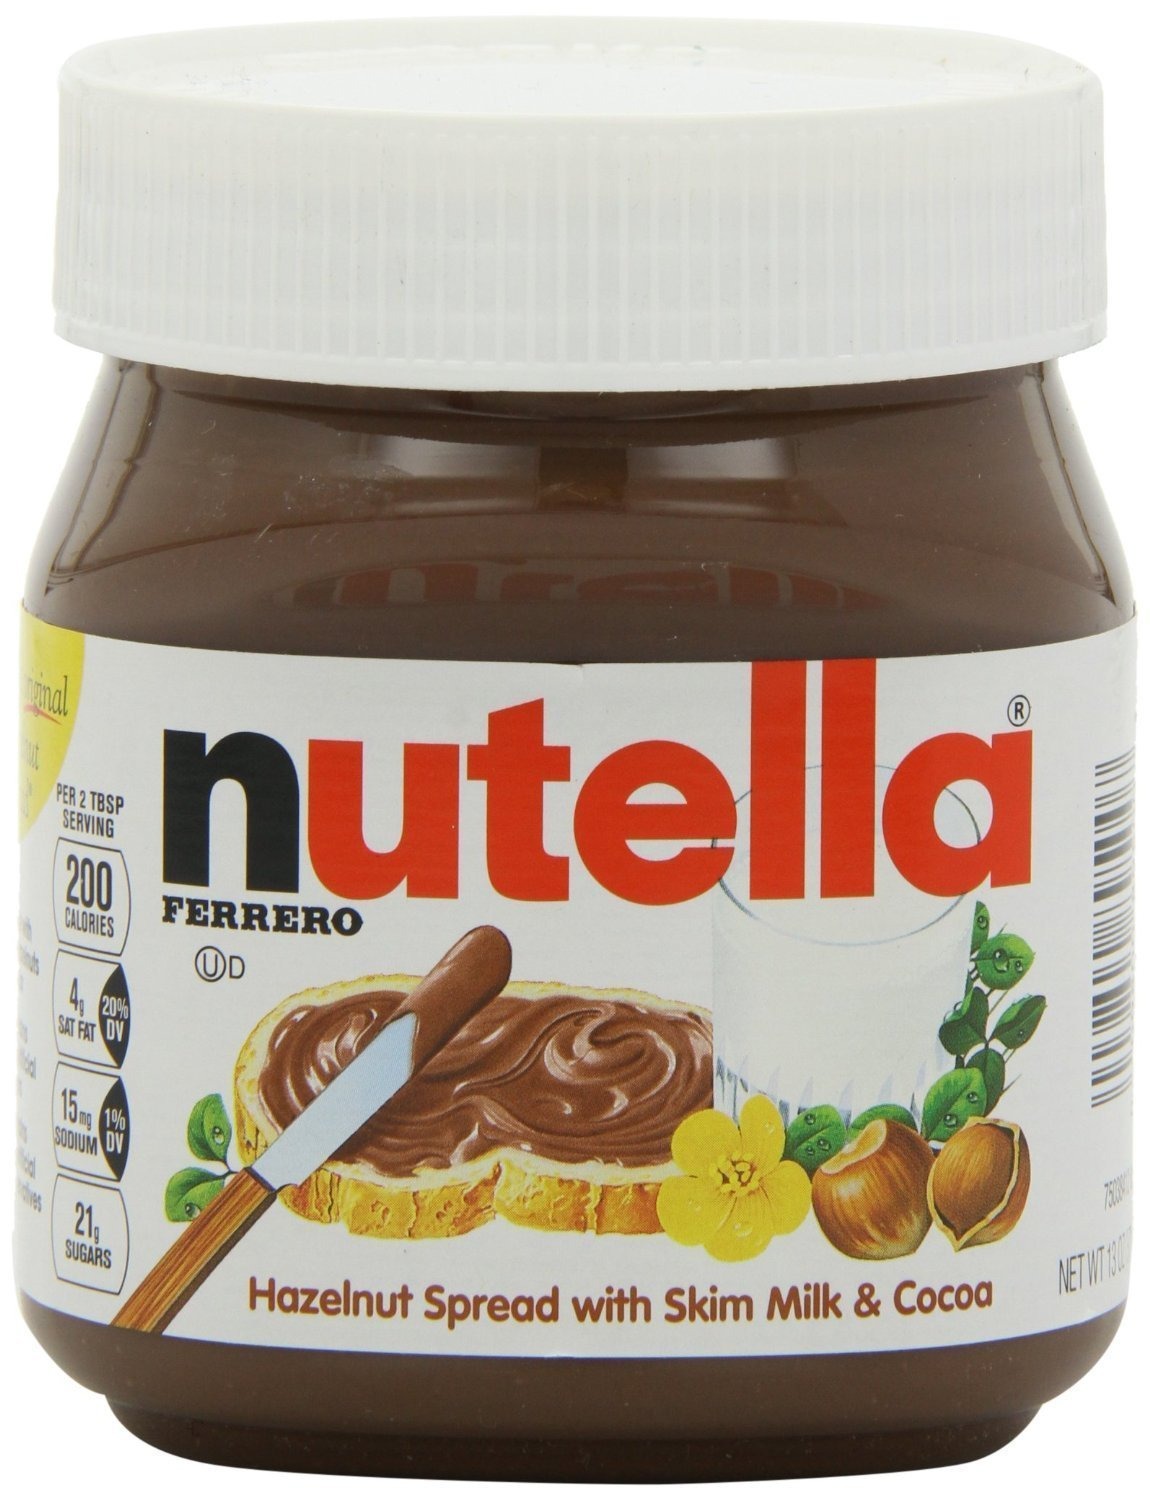
Item Name: Nutella Hazelnut Spread - 13 oz
Bullet Point 1: Great for breakfasat and snacks
Bullet Point 2: Both kids and adults love this spread
Bullet Point 3: No artificial colors or preservatives
Bullet Point 4: Hazlenut
Bullet Point 5: 13-ounce plastic jar (Pack of 2)
Value: 26.0
Unit: ounce

Price: 4.99